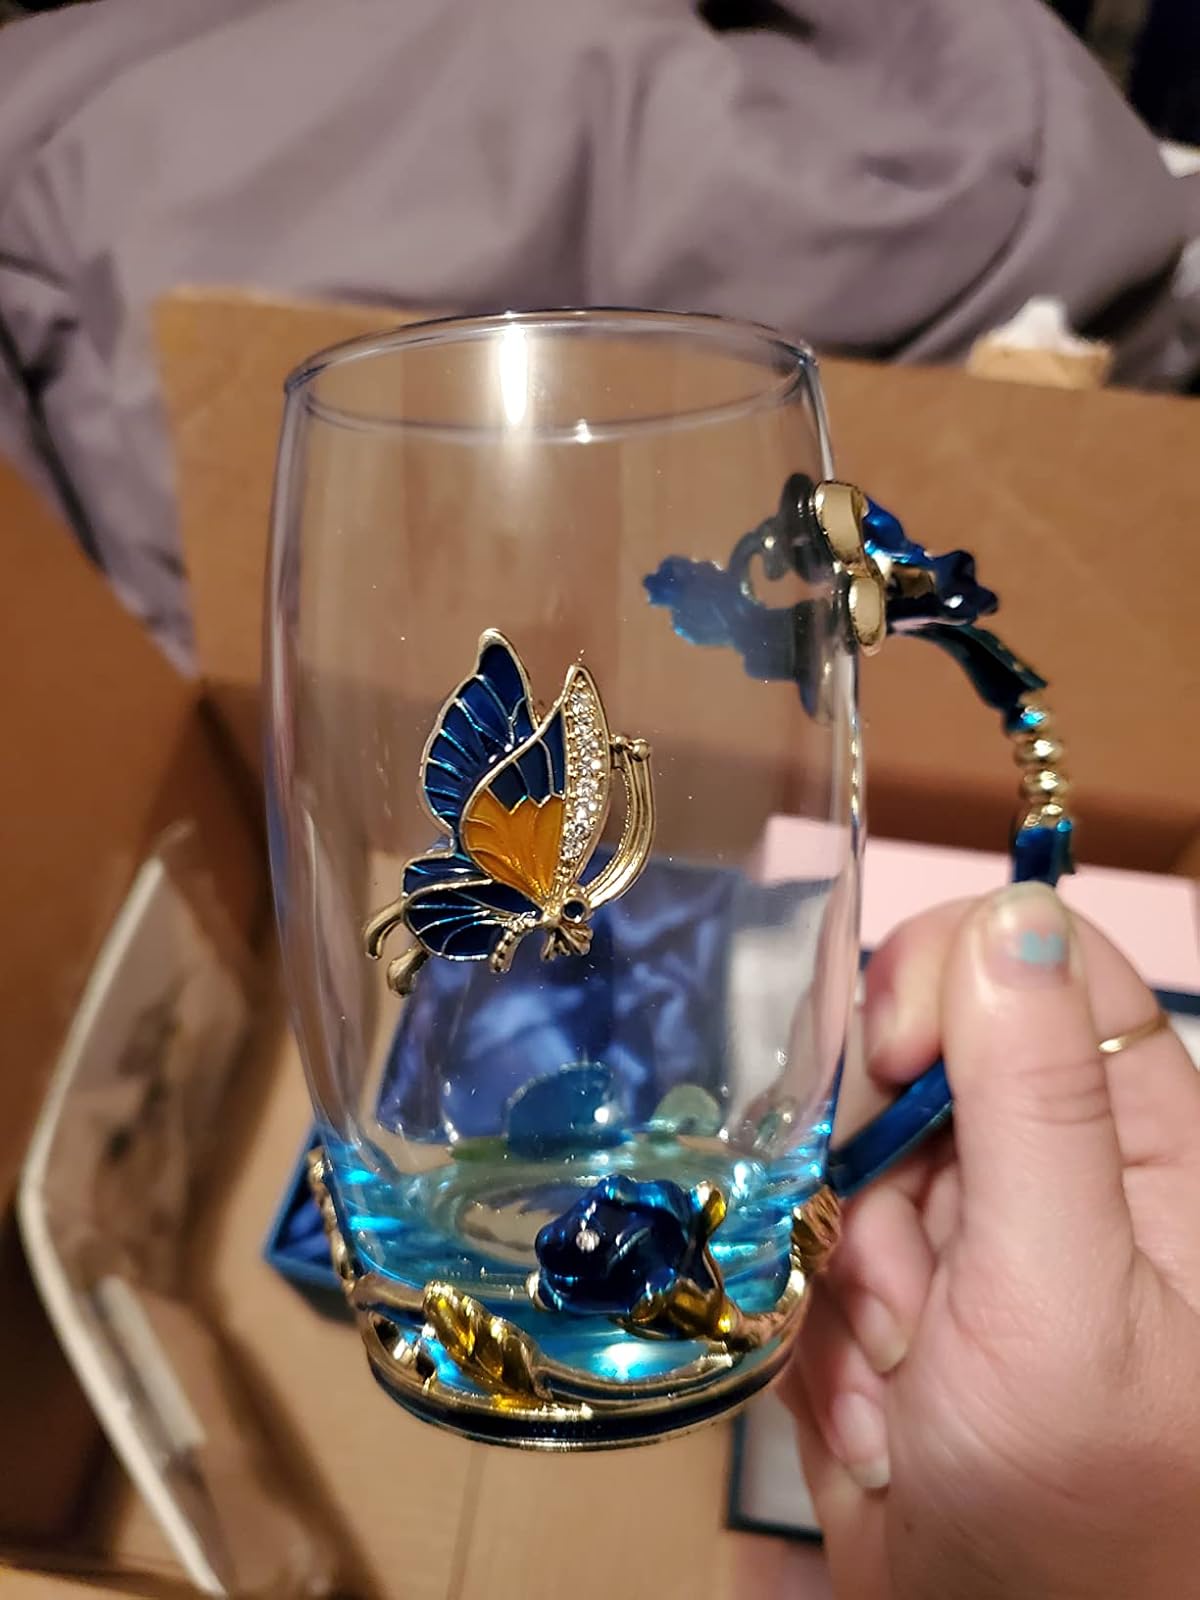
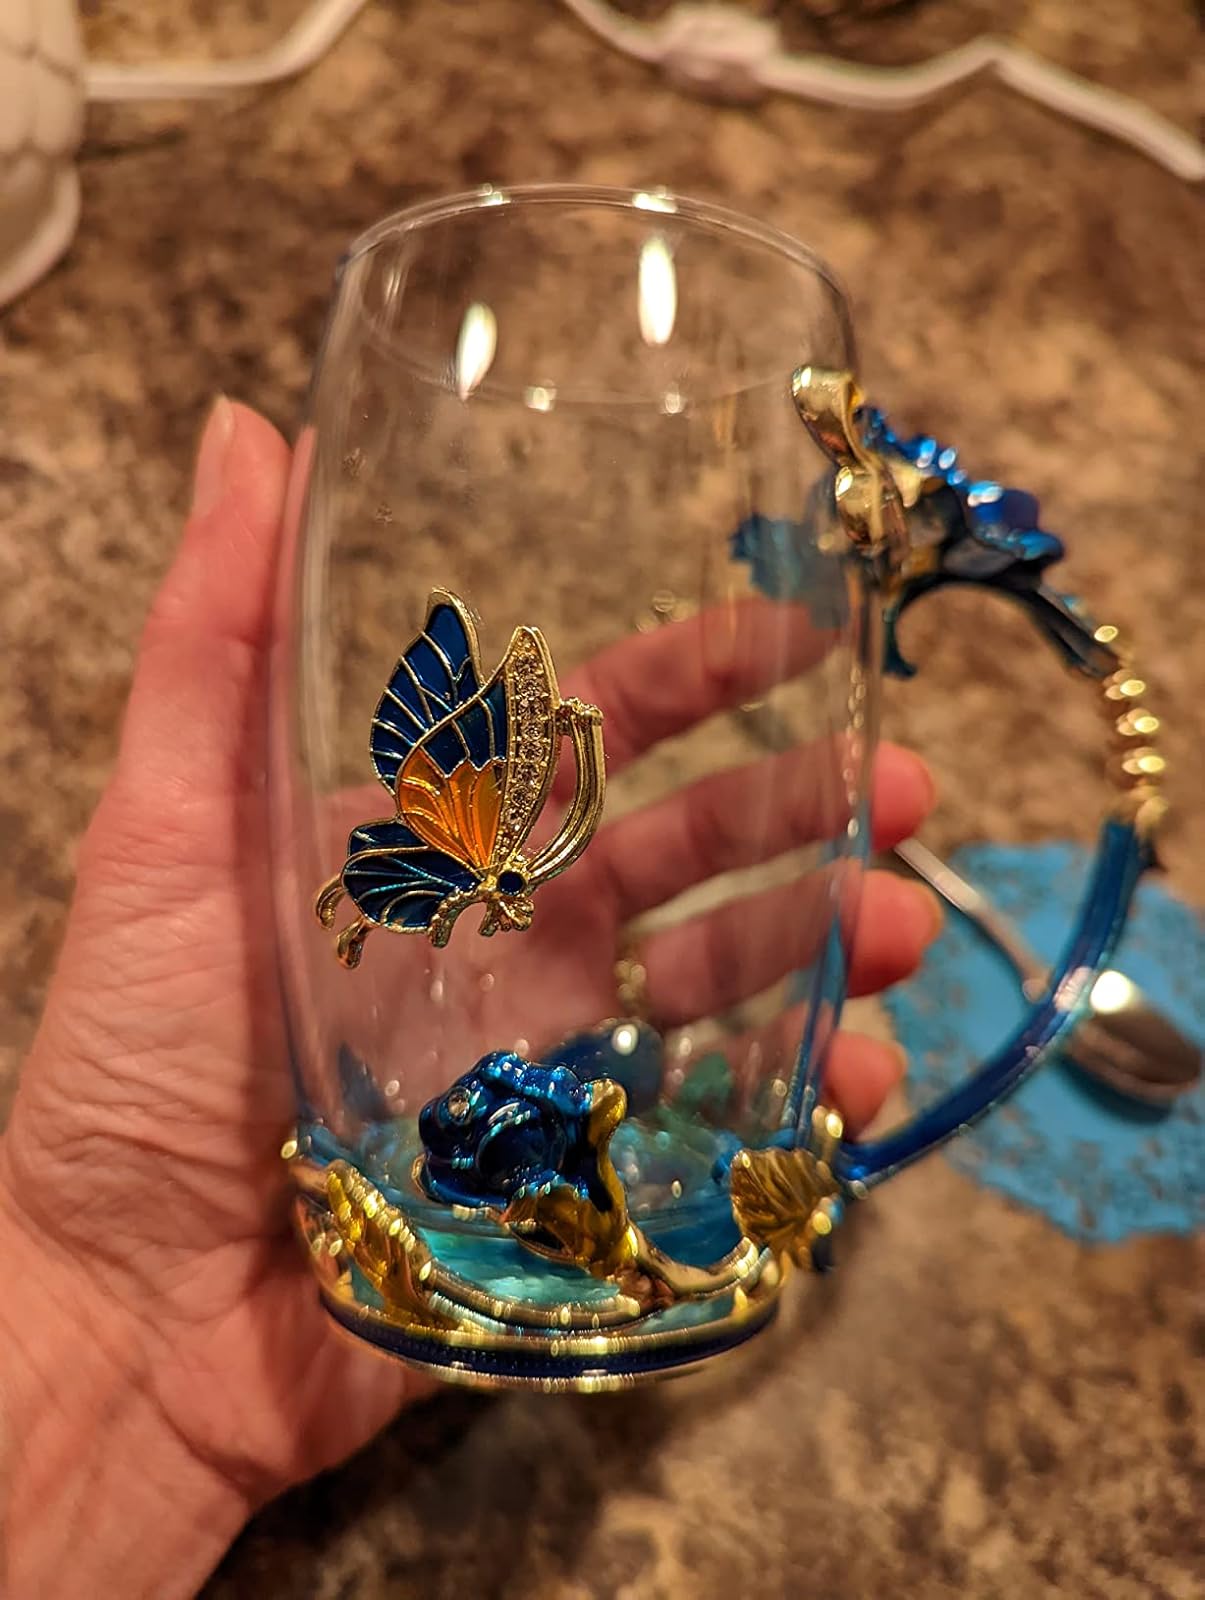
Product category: items_mug
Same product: yes